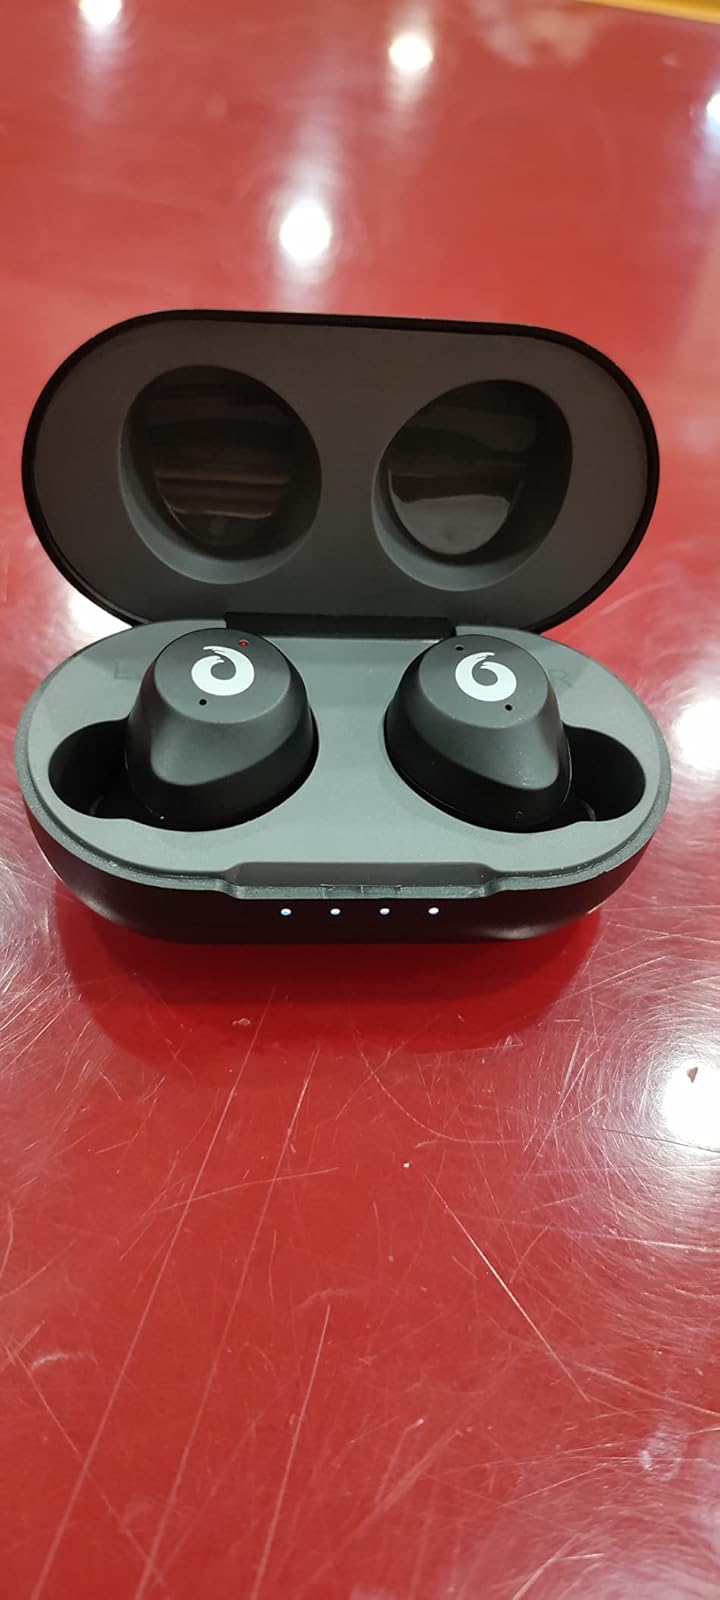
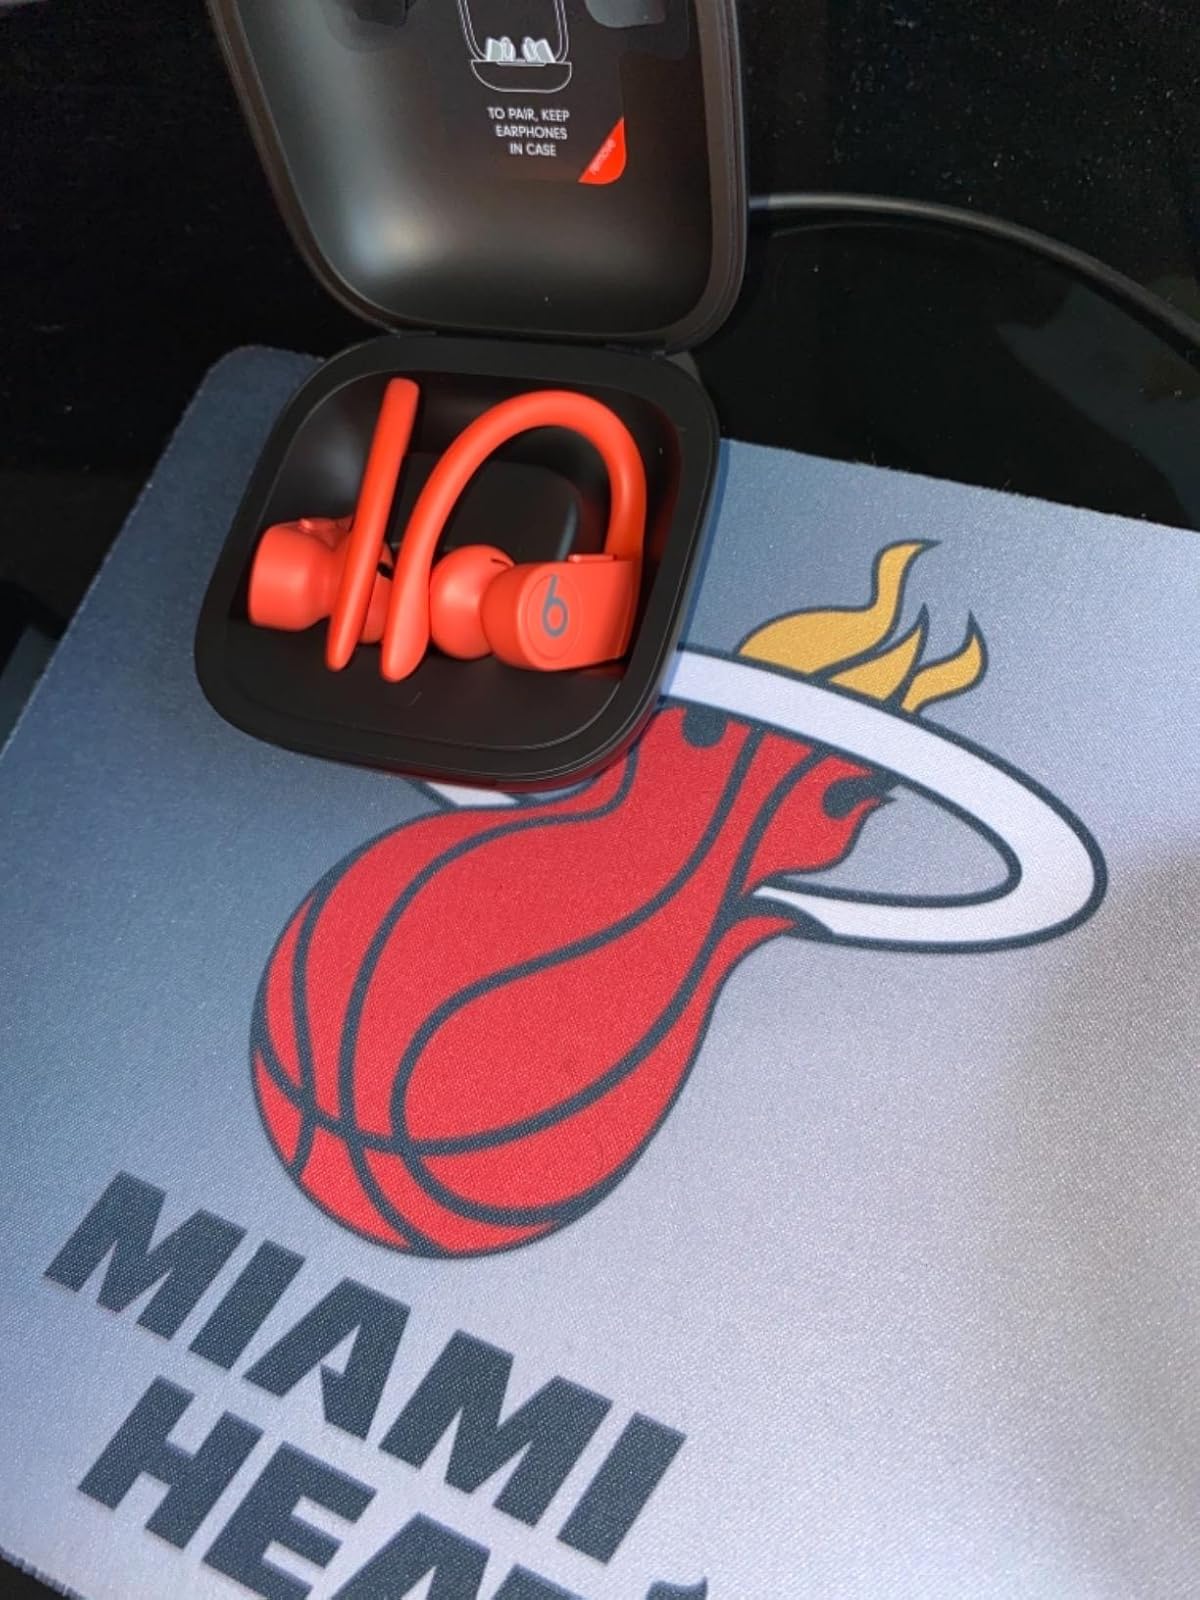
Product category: earbuds
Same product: no